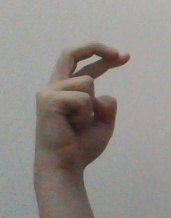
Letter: zay